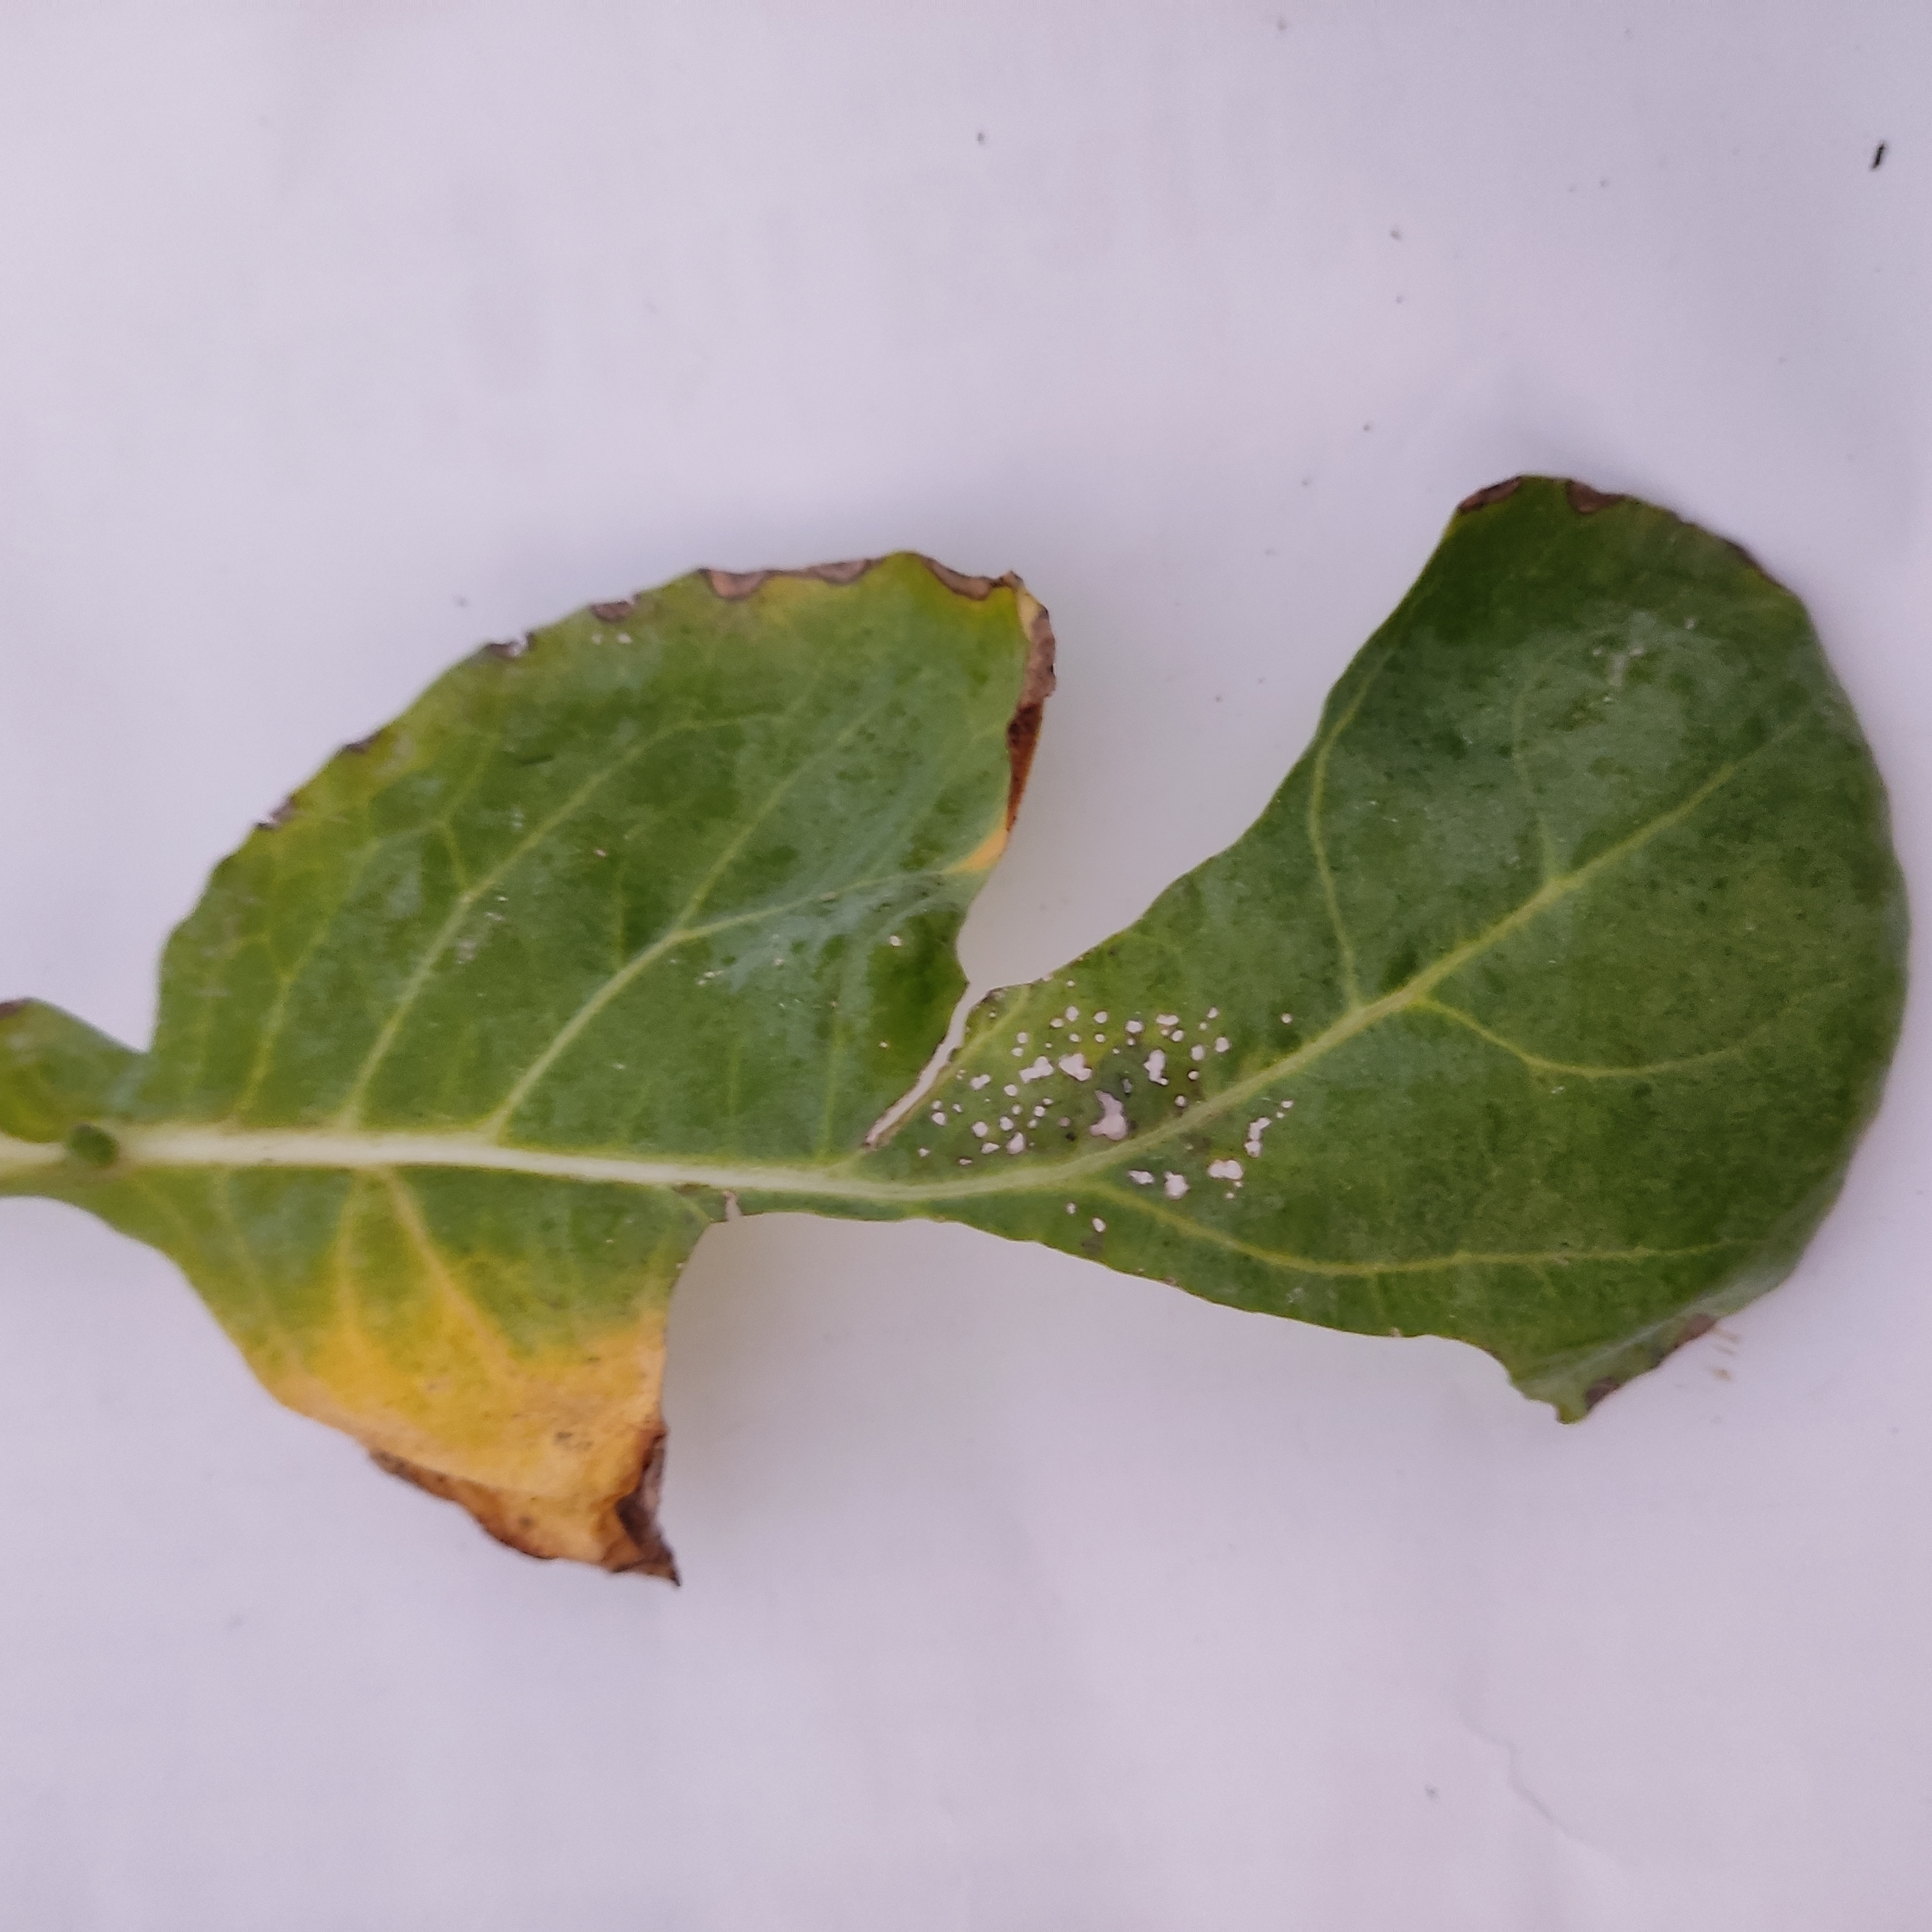
Label: Black Rot